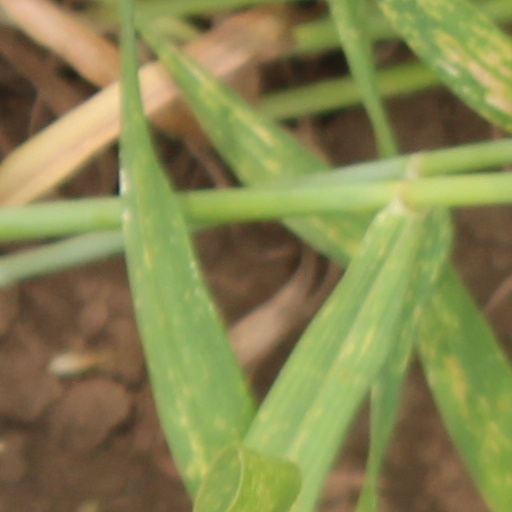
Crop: wheat